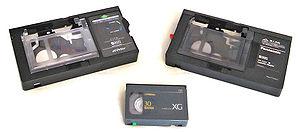
L’expression anglaise « Video Home System », mieux connue sous le sigle VHS, désigne une norme d’enregistrement de signaux vidéo sur bande magnétique de 1/2 pouces mise au point par la marque japonaise JVC à la fin des années 1970, et disparu progressivement au cours des années 2000.